Jan Jongbloed

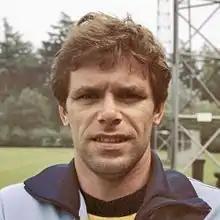
Jongbloed in 1978

Jan Jongbloed (25 November 1940 – 30 August 2023) was a Dutch professional footballer who played as a goalkeeper. He played for the Netherlands national team, having represented the country at the 1974 and 1978 FIFA World Cups, where the "Oranje" finished as runners-up in both cases.